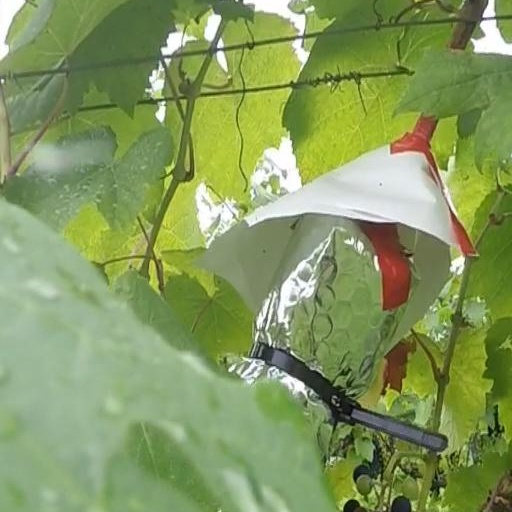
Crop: grape